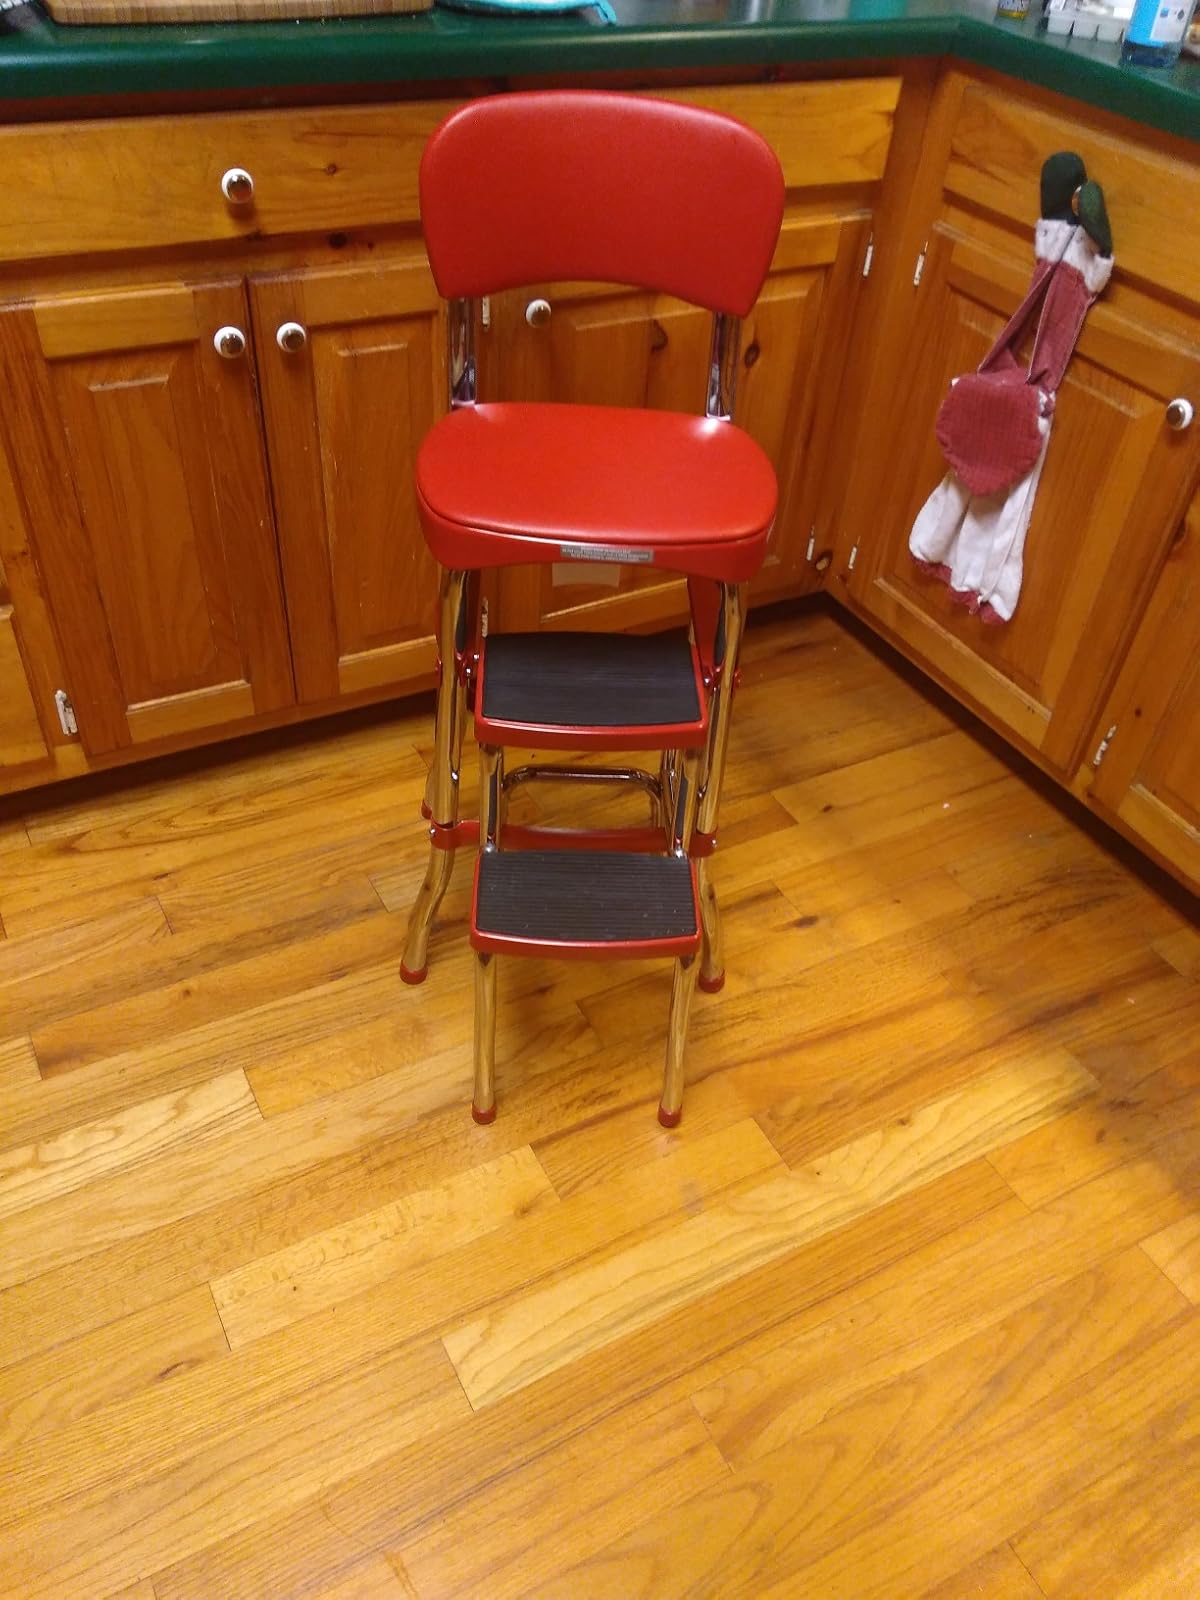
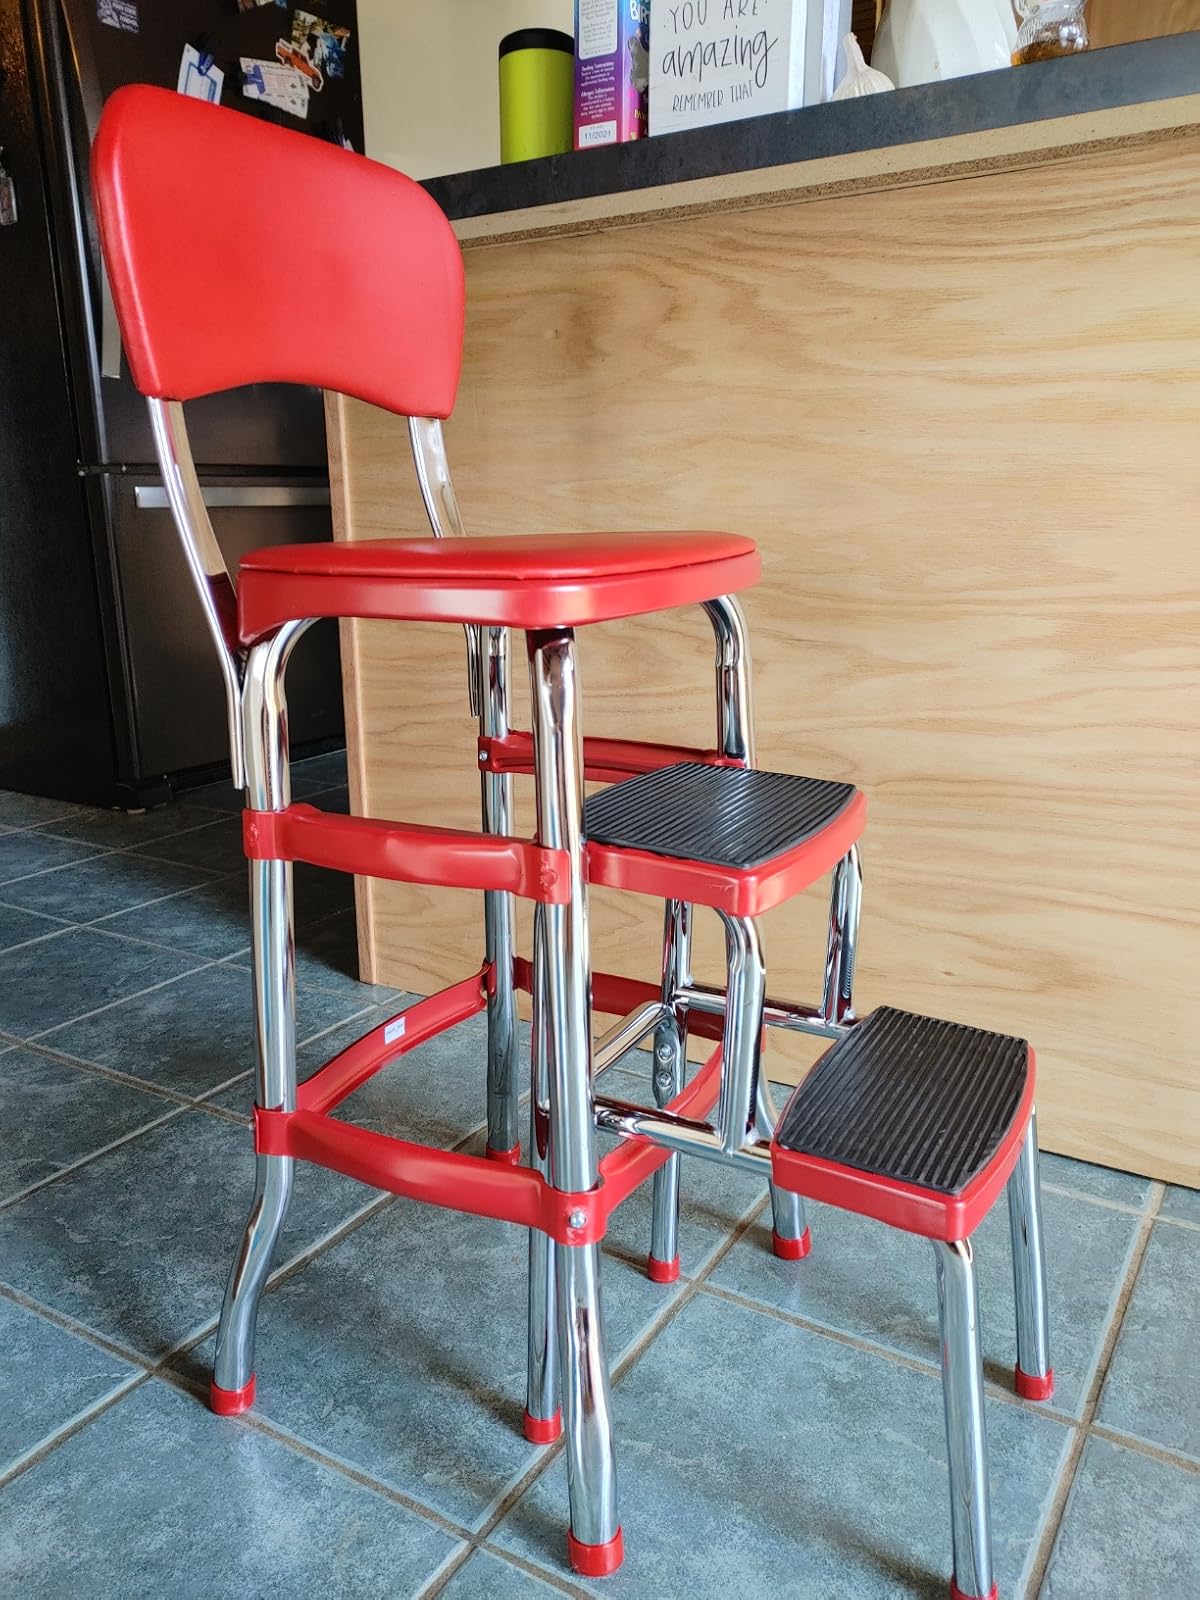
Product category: items_chair
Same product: yes